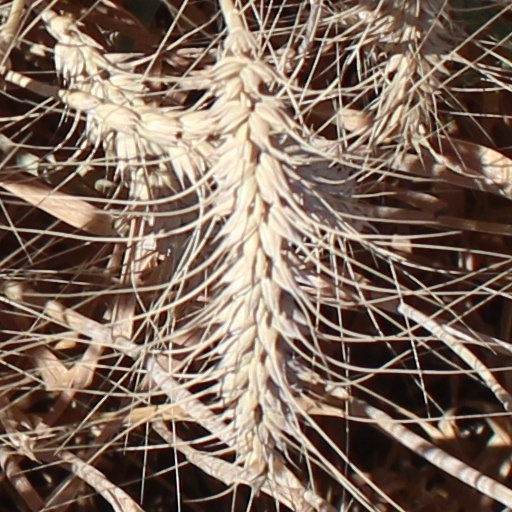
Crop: wheat